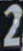
Number: 2